Question: Please indicate a possible affordance area of the bicycle that can be used for steering
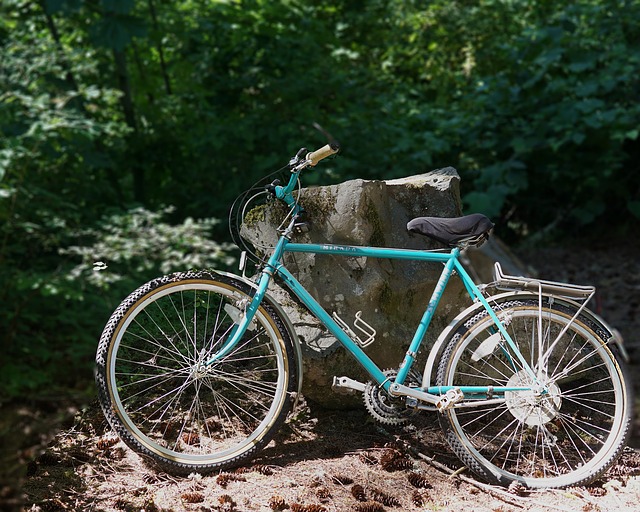
Answer: [240.842, 138.105, 344.14, 205.474]